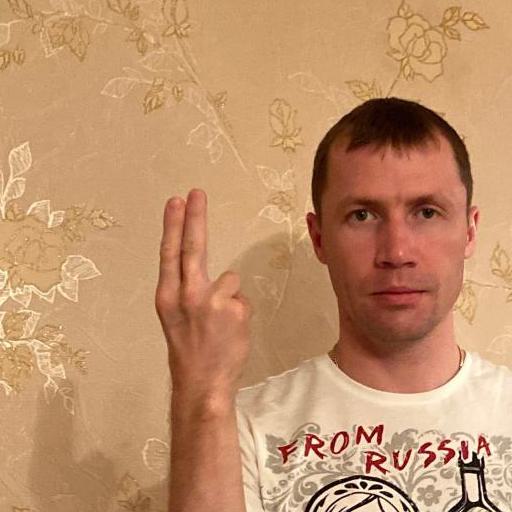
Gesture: two_up_inverted